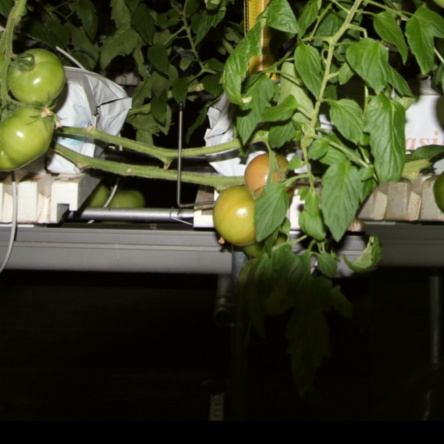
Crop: tomato